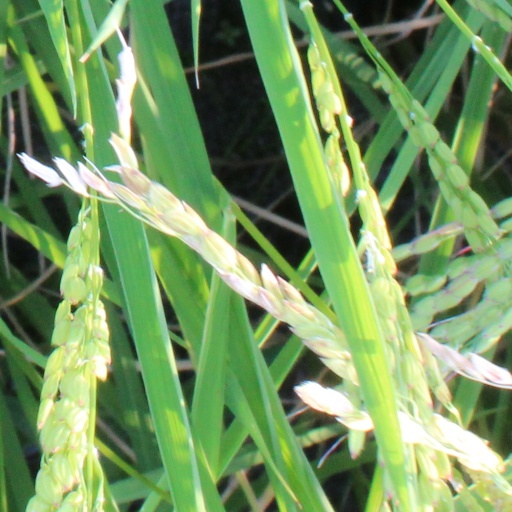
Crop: rice